Kenosha Elks Club

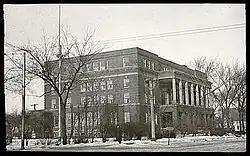
Kenosha Elks Club building in 1938

The Kenosha Elks Club is a historic clubhouse in Kenosha, Wisconsin, United States. Construction began on the building in 1916 and it was formally dedicated on January 20, 1919.